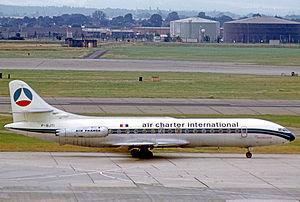
Air Charter est une compagnie aérienne charter française, filiale d'Air France, créée en 1966 sous le nom de Societé aérienne française d'affrètements, devenue en 1969 Air Charter International puis Air Charter en 1982, et disparue en 1998 suite à la fusion d'Air France et d'Air Inter.